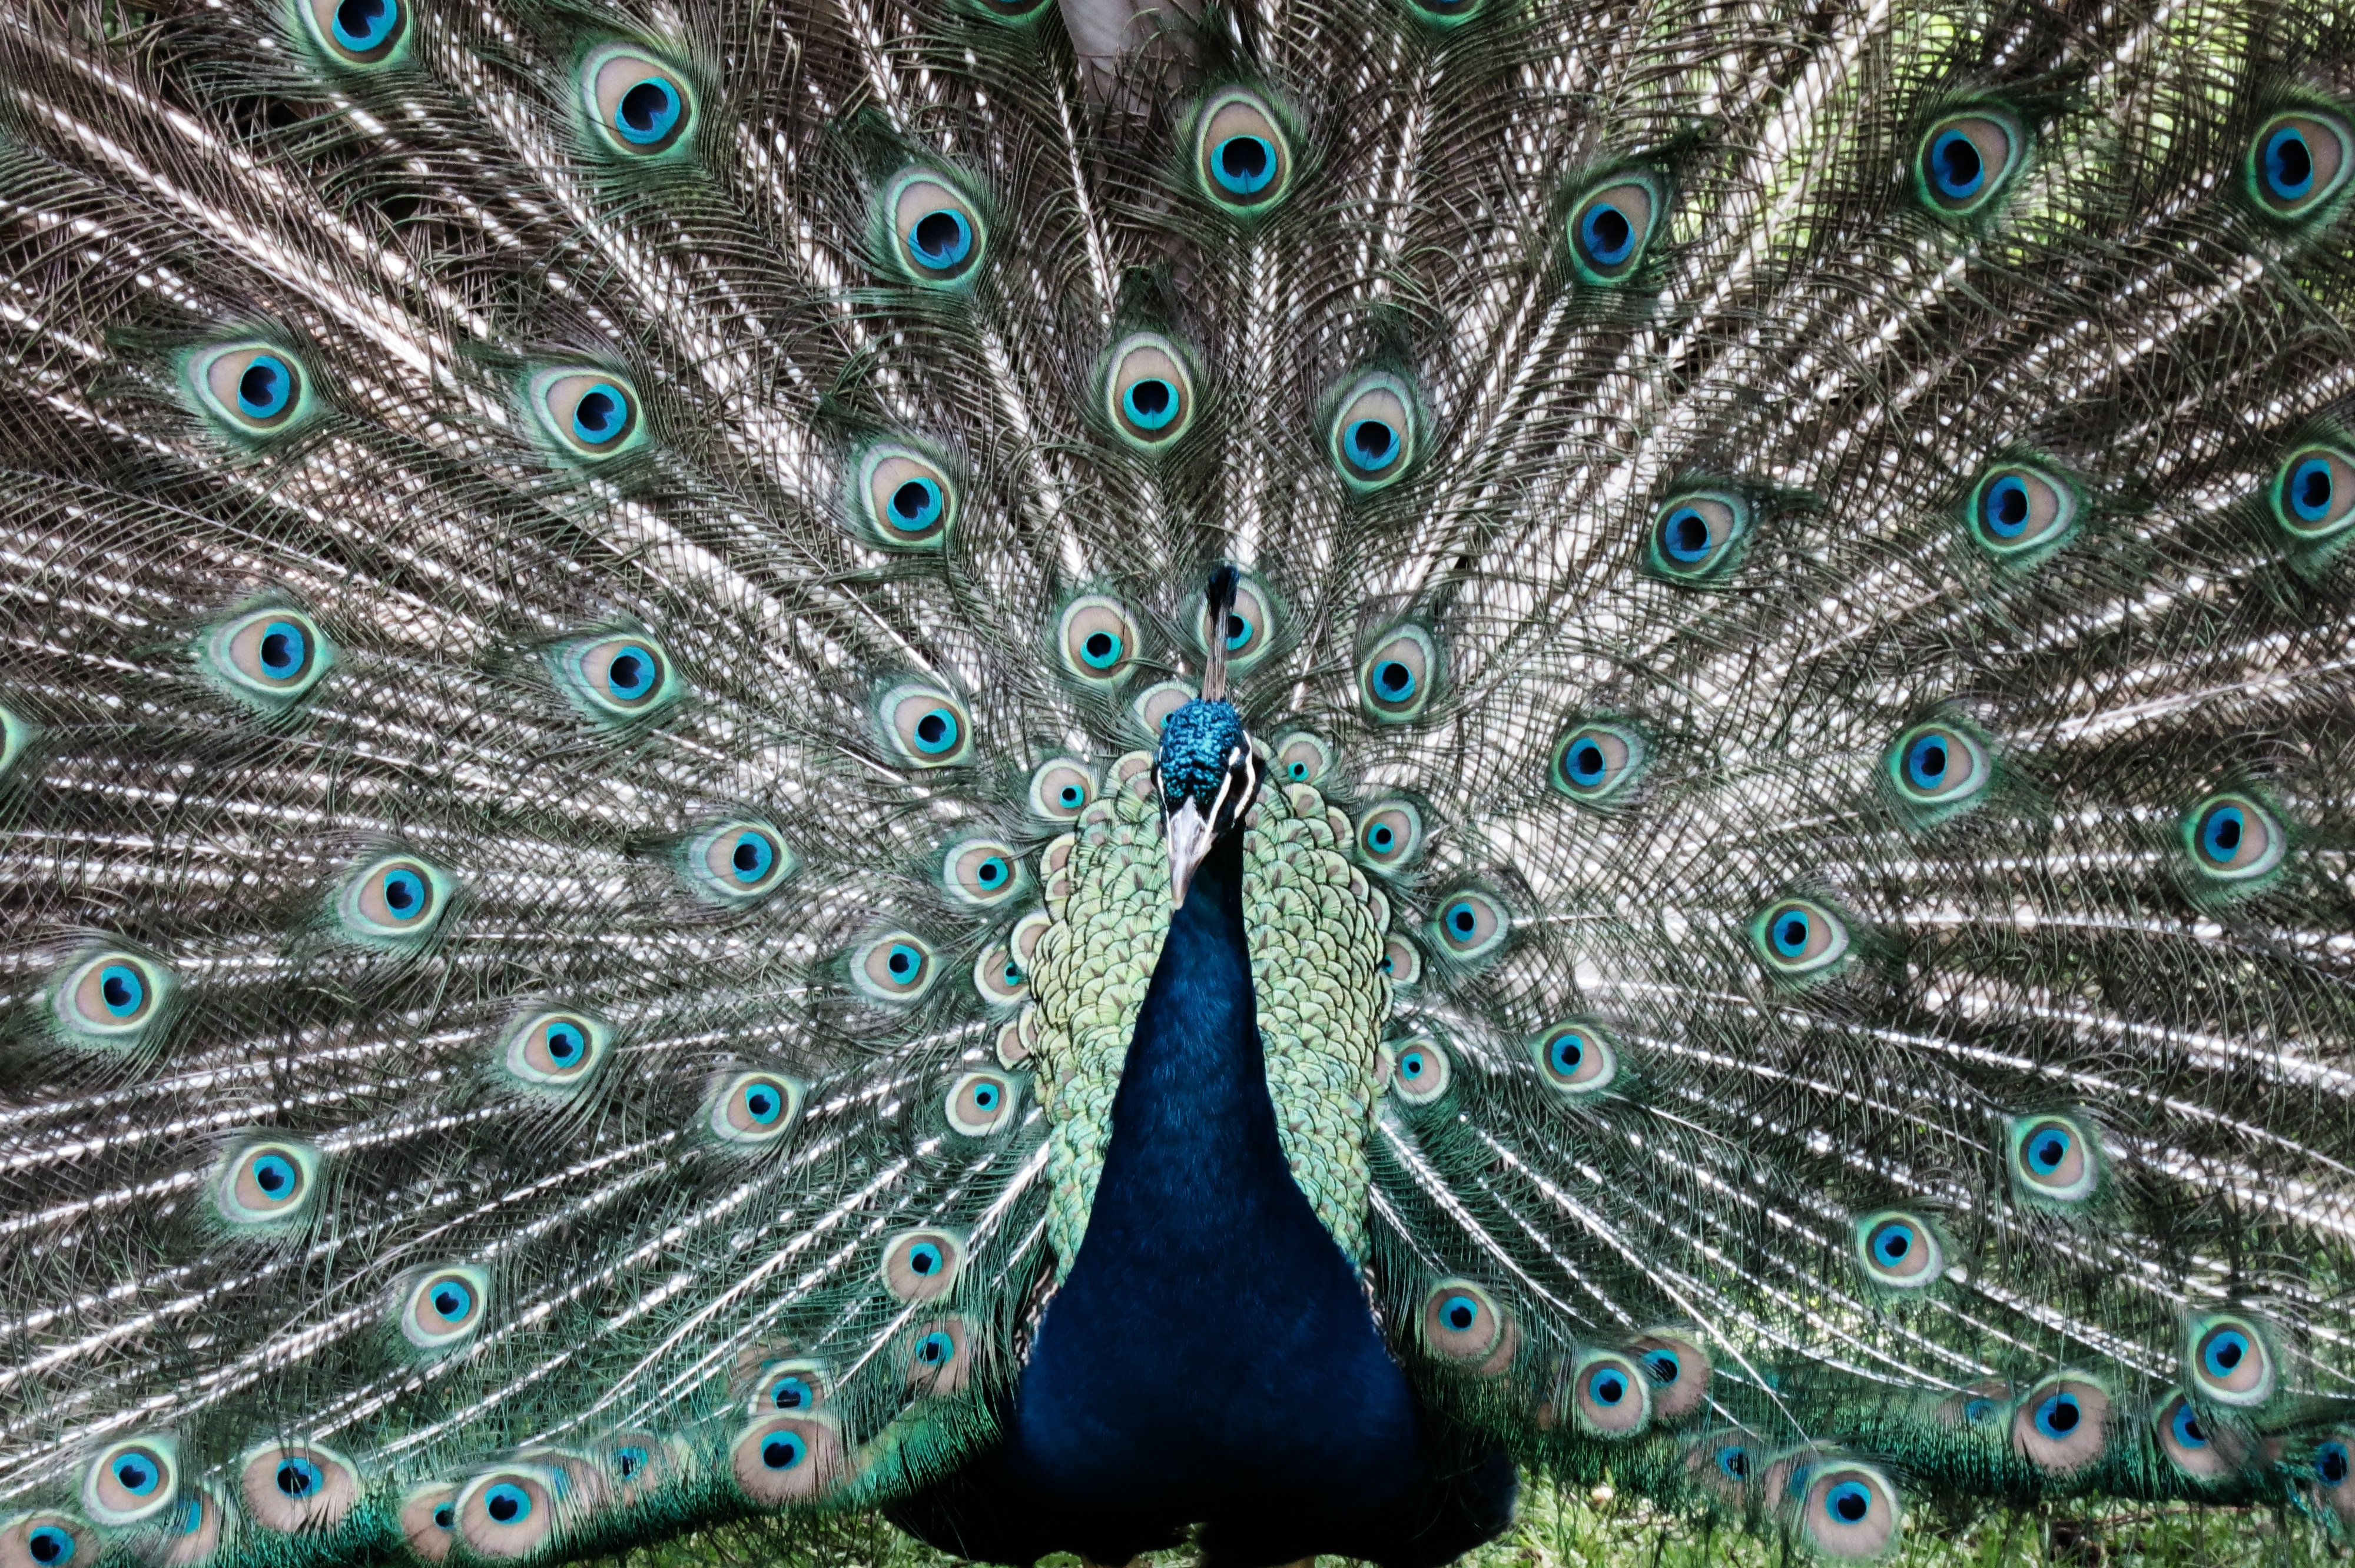
nature, bird, wing, animal, green, color, biology, blue, colorful, feather, fauna, material, peacock, plumage, vanity, head, symmetry, vertebrate, beauty, peafowl, animal world, wildlife photography, ornamental birds, gorgeous, iridescent, organism, before gel, peacock head, bird feather, pheasant like, fashion accessory